Dieter Borsche

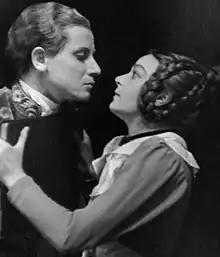
Dieter Borsche and Lotte Berger in "Die Mitschuldigen", 1937

Albert Eugen Rollomann (25 October 1909 – 5 August 1982), better known as Dieter Borsche, was a German actor. He appeared in more than 90 films between 1935 and 1981. Since 1944, he suffered from muscle atrophy and had to use a wheelchair since the late 1970s. He was born in Hanover, Germany and died in Nuremberg, Germany. Borsche became a film star after World War II following his performance in "Keepers of the Night" (1949).